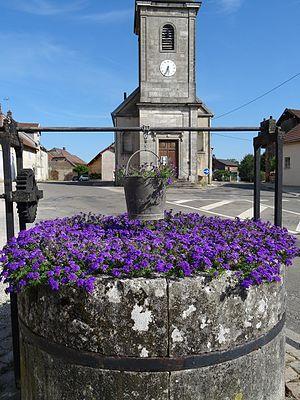
Puits fleuri avec église en arrière plan à Pouilley-Français (Doubs, France).